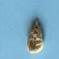
Maize quality: Bad